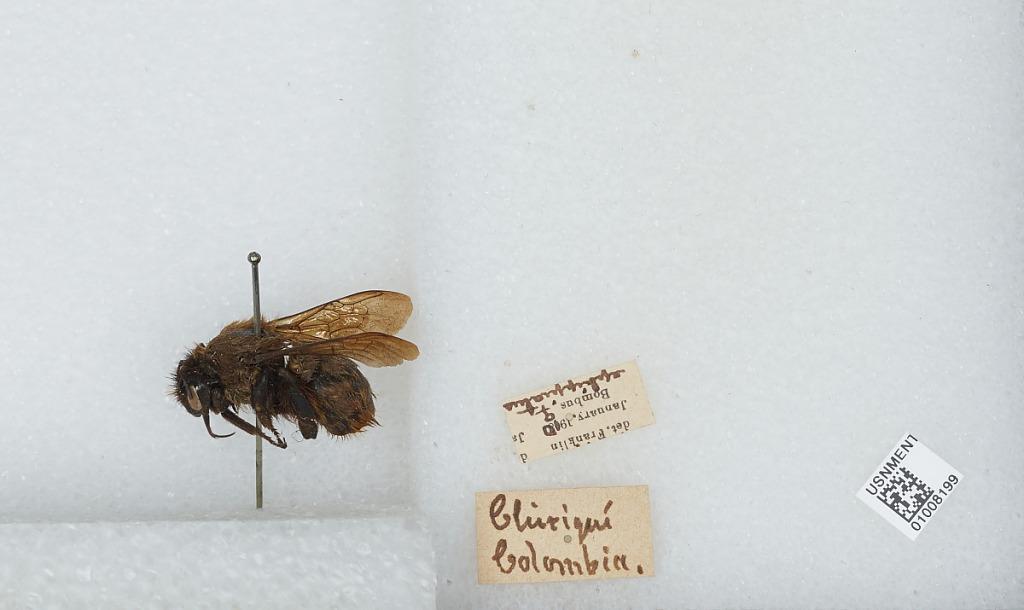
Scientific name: Bombus (Pyrobombus) ephippiatus (Say)
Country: Colombia
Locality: Chiriqu
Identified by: Franklin